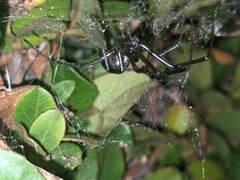
Species: Lactrodectus_hesperus